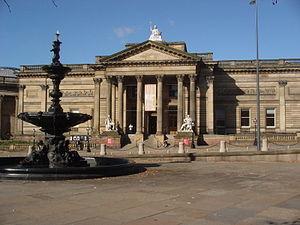
La Walker Art Gallery est un musée des beaux-arts situé à Liverpool qui abrite la plus importante collection d'œuvres d'art du Royaume-Uni hors de Londres. Il est surnommé la National Gallery du nord.